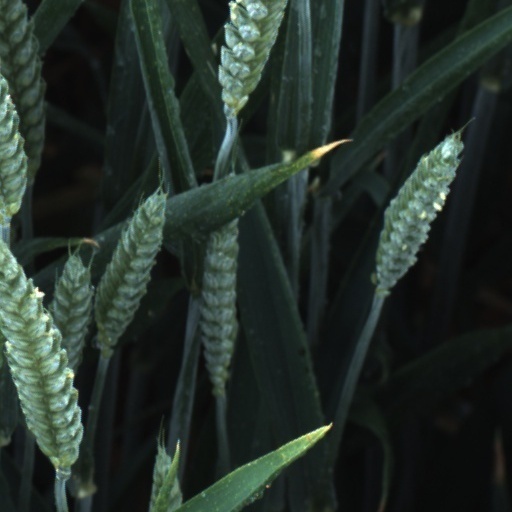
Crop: wheat